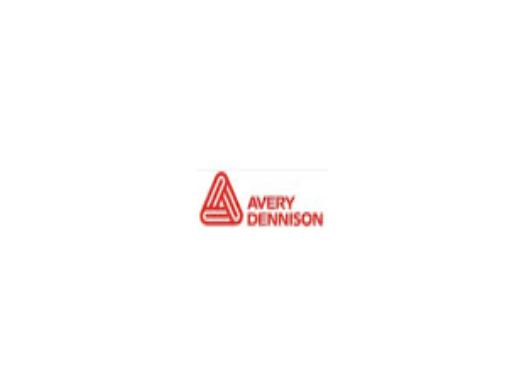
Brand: avery dennison-2
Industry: Others